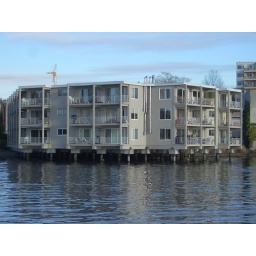
building beside lake Washington